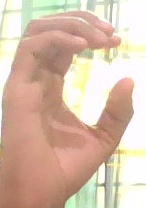
ASL sign: C